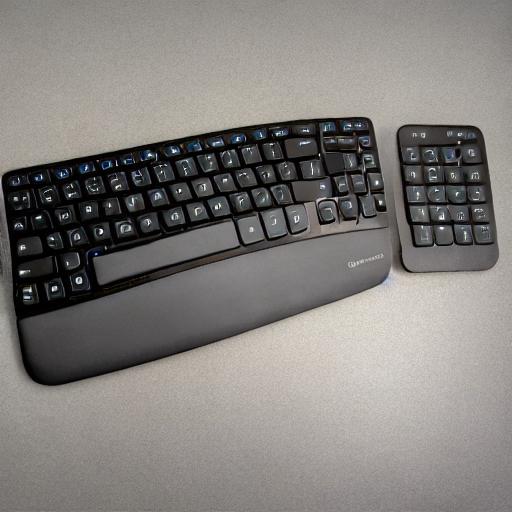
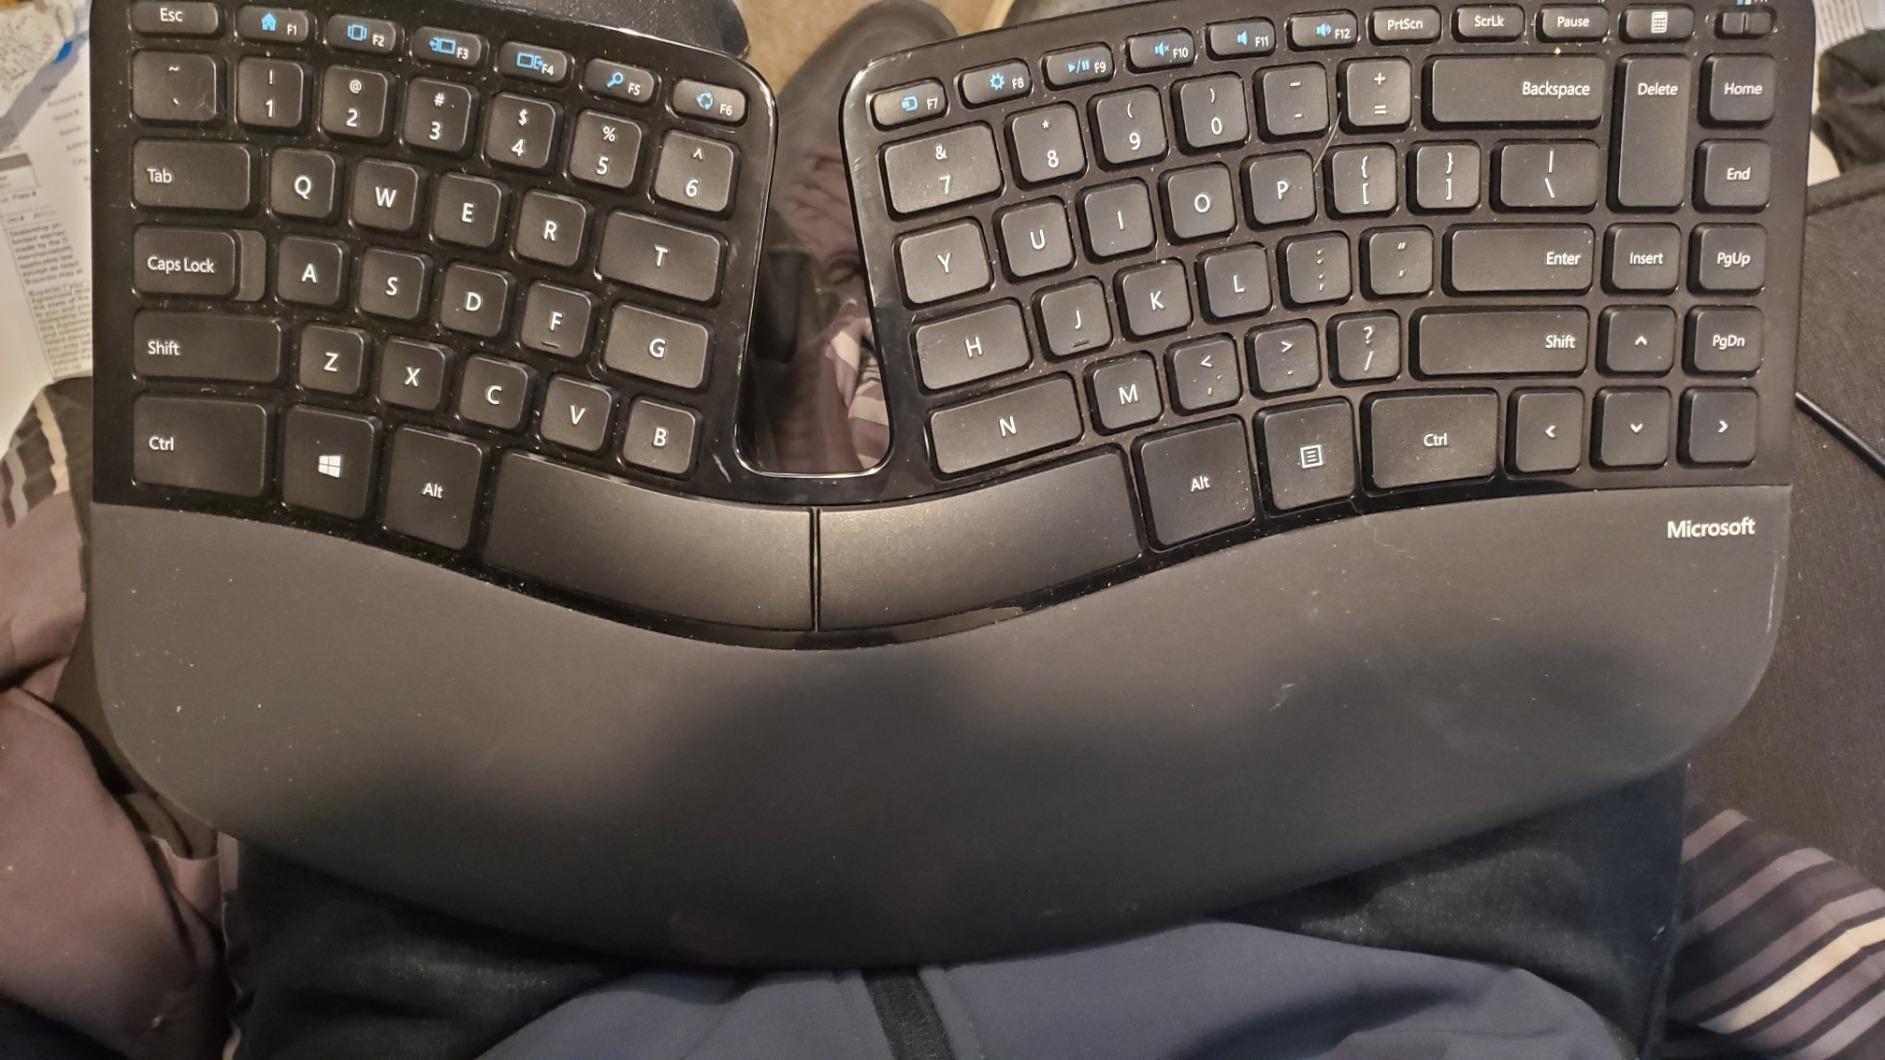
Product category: keyboard
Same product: no